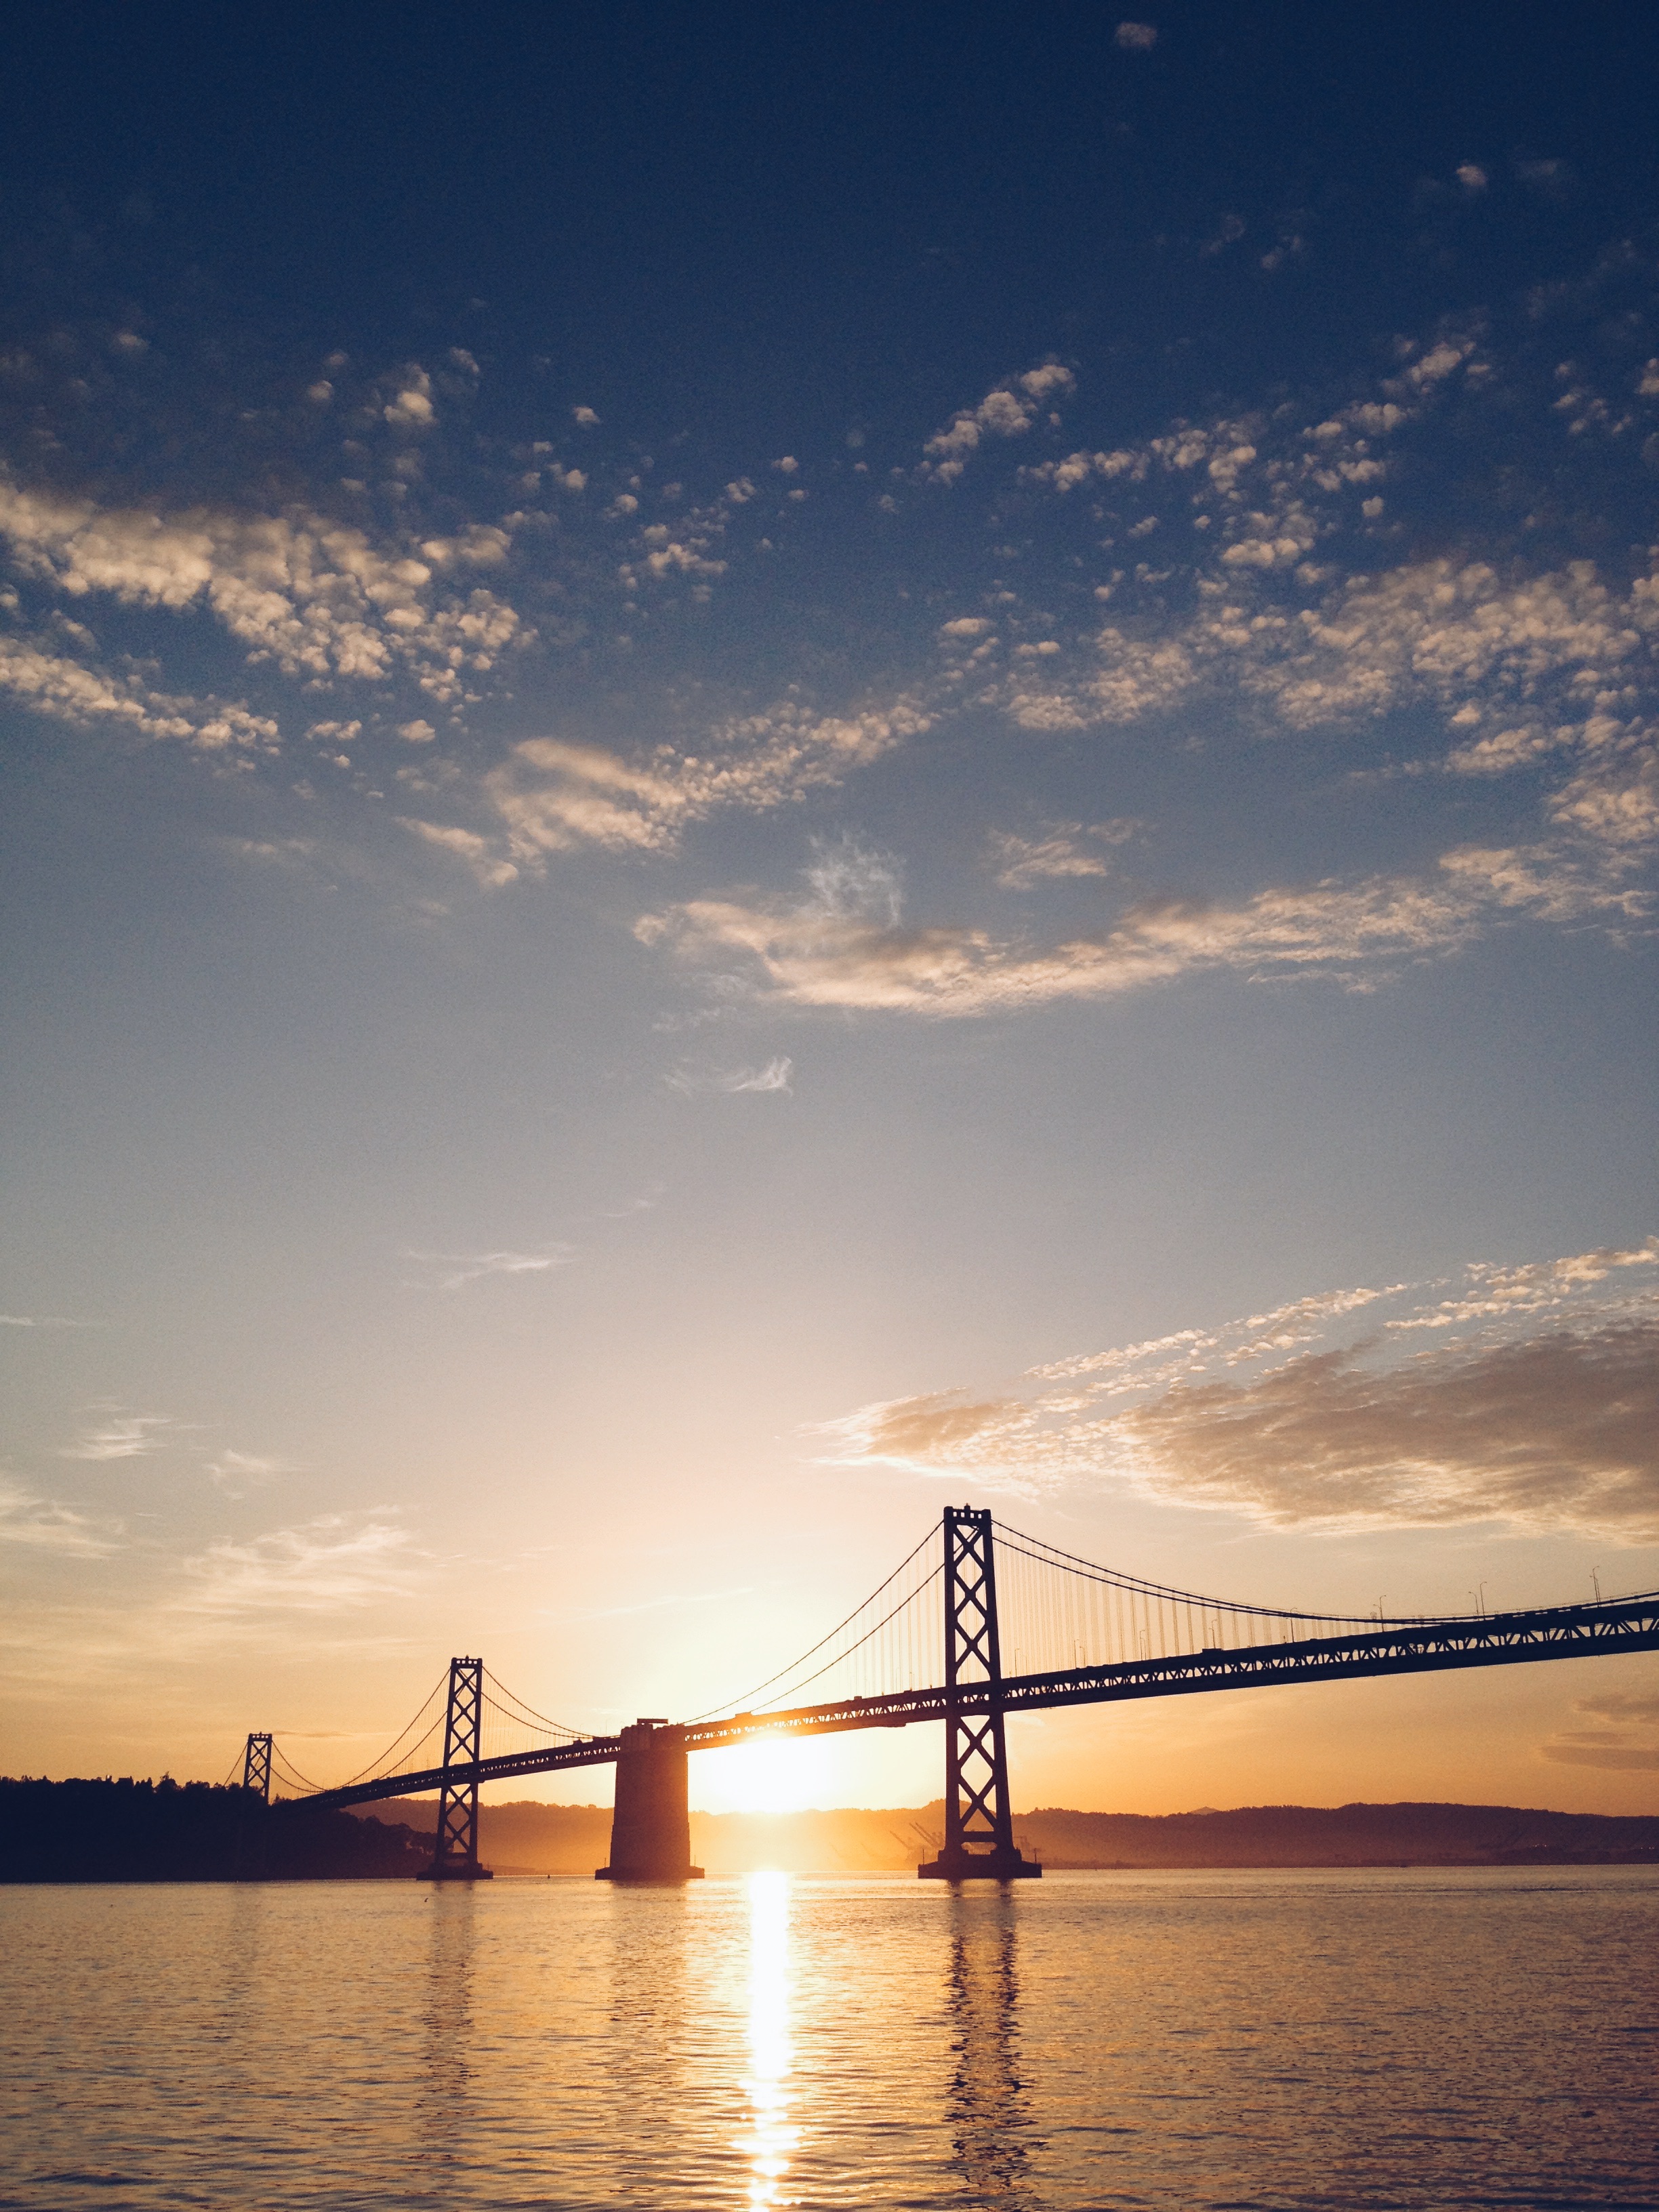
sea, ocean, horizon, cloud, sky, sun, sunrise, sunset, sunlight, morning, dawn, dusk, evening, reflection, vehicle, afterglow